Tamara Gorski

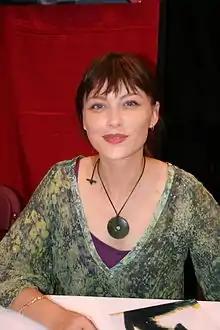
Tamara Gorski, 2005

Tamara Gorski is a Canadian actress. She is of Ukrainian descent.